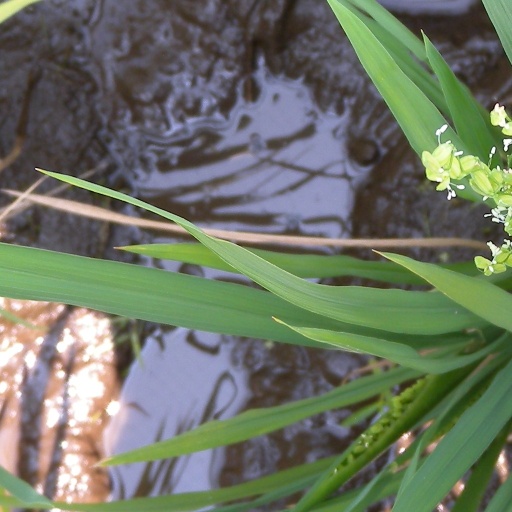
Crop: rice